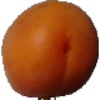
Label: Apricot 1